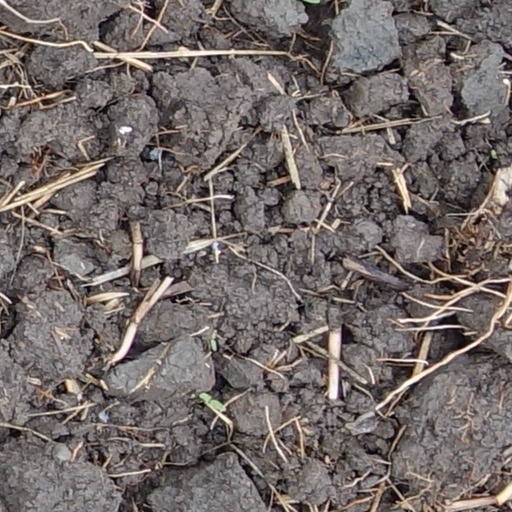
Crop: wheat